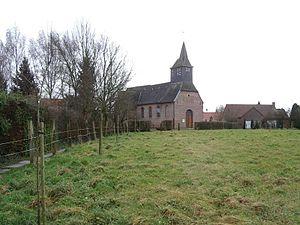
Eglise St-Amand de Cobrieux (59, France)
Cobrieux est une commune française située dans le département du Nord, en région Hauts-de-France.